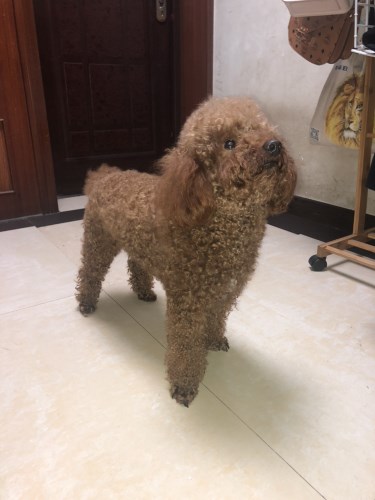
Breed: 7449-n000128-teddy